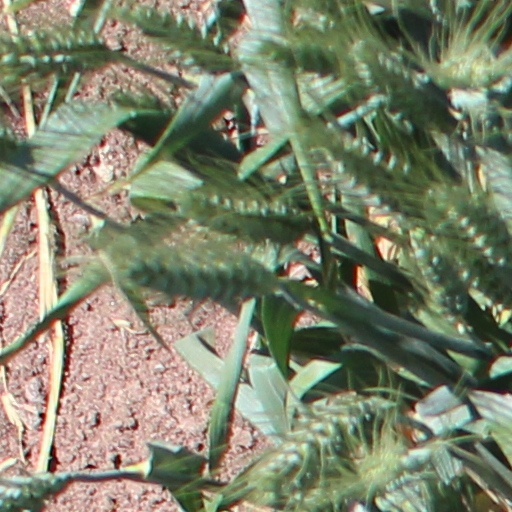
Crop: wheat